James Beck (art historian)

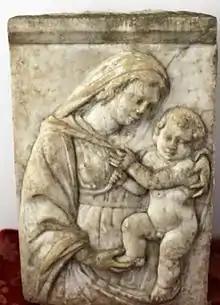
Jacopo della Quercia's "Madonna di Agliano", discovered by James Beck

A turning-point in Beck's career came in 1991 when, as the world's authority on Jacopo della Quercia, he was invited to comment on a recent restoration of one of the sculptor's works, an effigy of Ilaria del Carretto in Lucca Cathedral. Beck's enraged response was recorded by two reporters for newspapers based in Florence and Livorno, and in further interviews published in "La Stampa" (of Turin) and "Il Giornale dell'Arte" (based in Alessandria) he continued to voice his indignation at what he deemed a ruinous cleaning job. The sculpture's restorer, Dr. Gianni Caponi, filed lawsuits against him in the courts of all four cities citing criminal defamation, an offense punishable by up to three years' imprisonment in Italy.